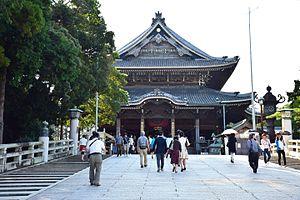
Le Toyokawa Inari est le nom populaire d'un temple bouddhiste de la secte Sōtō situé dans la ville de Toyokawa dans l'ouest de la préfecture d'Aichi au Japon. Le nom véritable du temple est 妙厳寺, et son nom complet Enbukuzan Toyokawa-kaku, Myogon-ji. En dépit du torii à l'entrée, et de l'identification populaire de sa principale image de vénération avec Inari Ōkami, le kami de la fertilité, du riz, de l'agriculture, de l'industrie et de la réussite matérielle, l'institution est un temple bouddhiste et n'a aucun lien explicite avec la religion shintoïste.